Gordon Smith Guitars

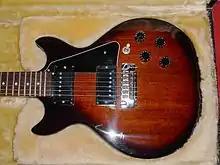

The Gordon Smith range includes original designs, such as the Galaxy, as well as S-style, T-style and LP-style models. All models currently use a brass nut.